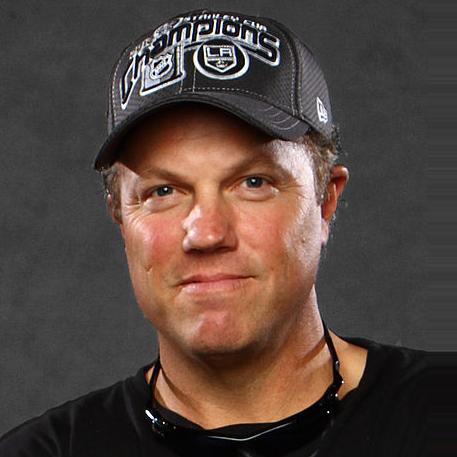
Age: 50